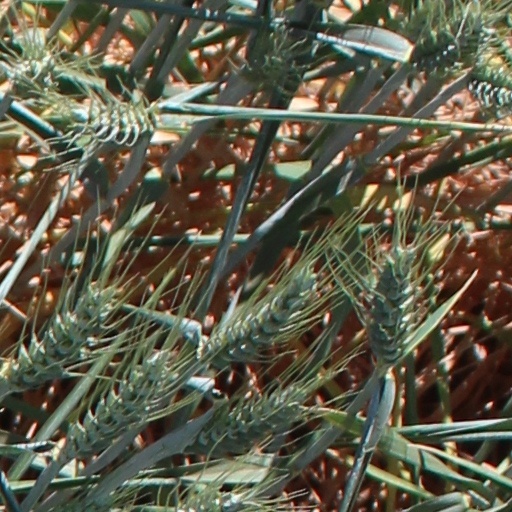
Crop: wheat